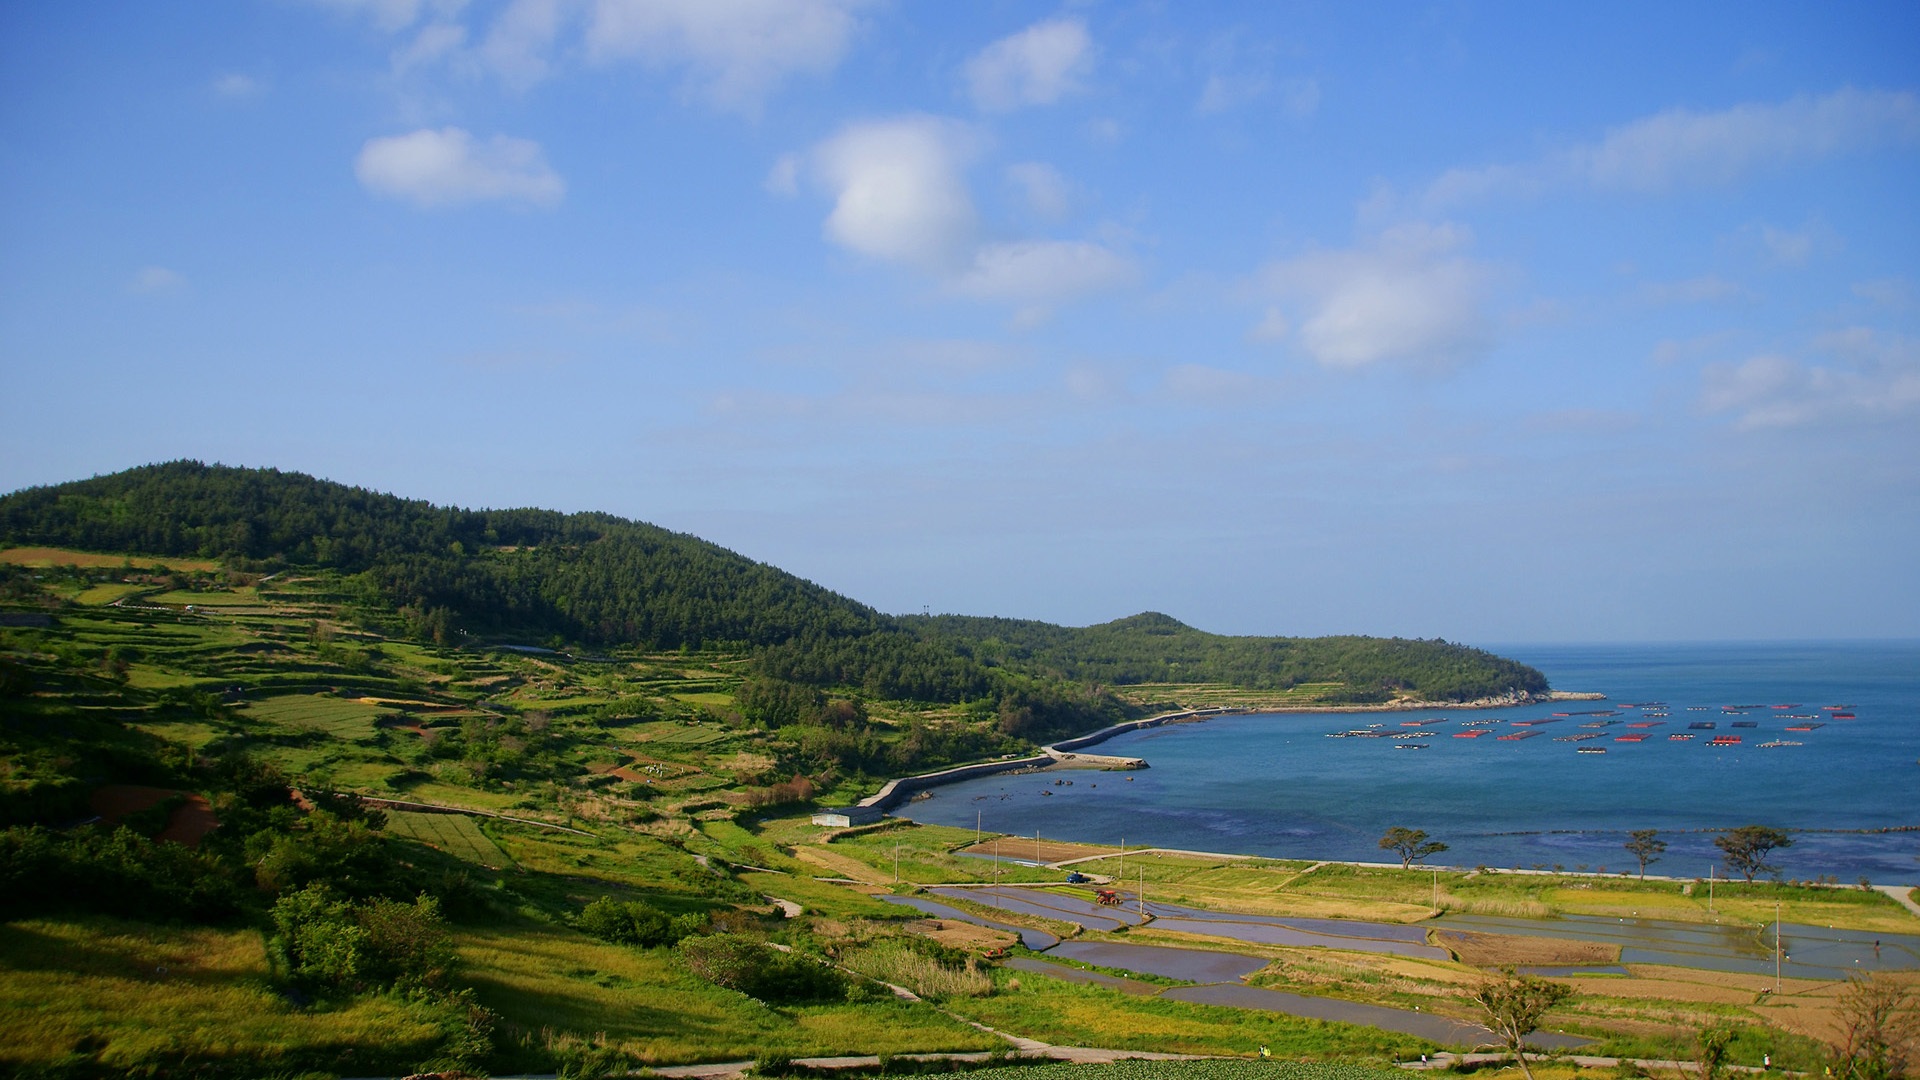
beach, landscape, sea, coast, ocean, horizon, mountain, cloud, sky, hill, shore, lake, vacation, bay, highland, terrain, body of water, plateau, loch, k, cape, landform, klitschko, whether or not, geographical feature